Helicopter parent

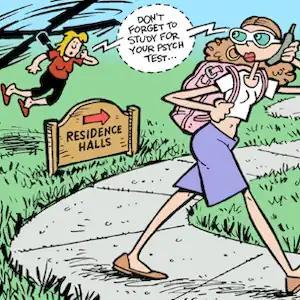
Cartoon demonstrating and making light of the term "helicopter parent"

A helicopter parent (also called a cosseting parent or simply a cosseter) is a parent considered overattentive and overly fearful for their child, particularly outside the home and at educational institutions. Helicopter parents are so named because, like helicopters, they "hover overhead", overseeing every aspect of their child's life. A helicopter parent is also known to strictly supervise their children in all aspects of their lives, including in social interactions. The term originally gained popularity regarding the behaviour of parents towards their adult children; however, in recent years, the use of term has expanded to cover parenting practices at increasingly younger ages.